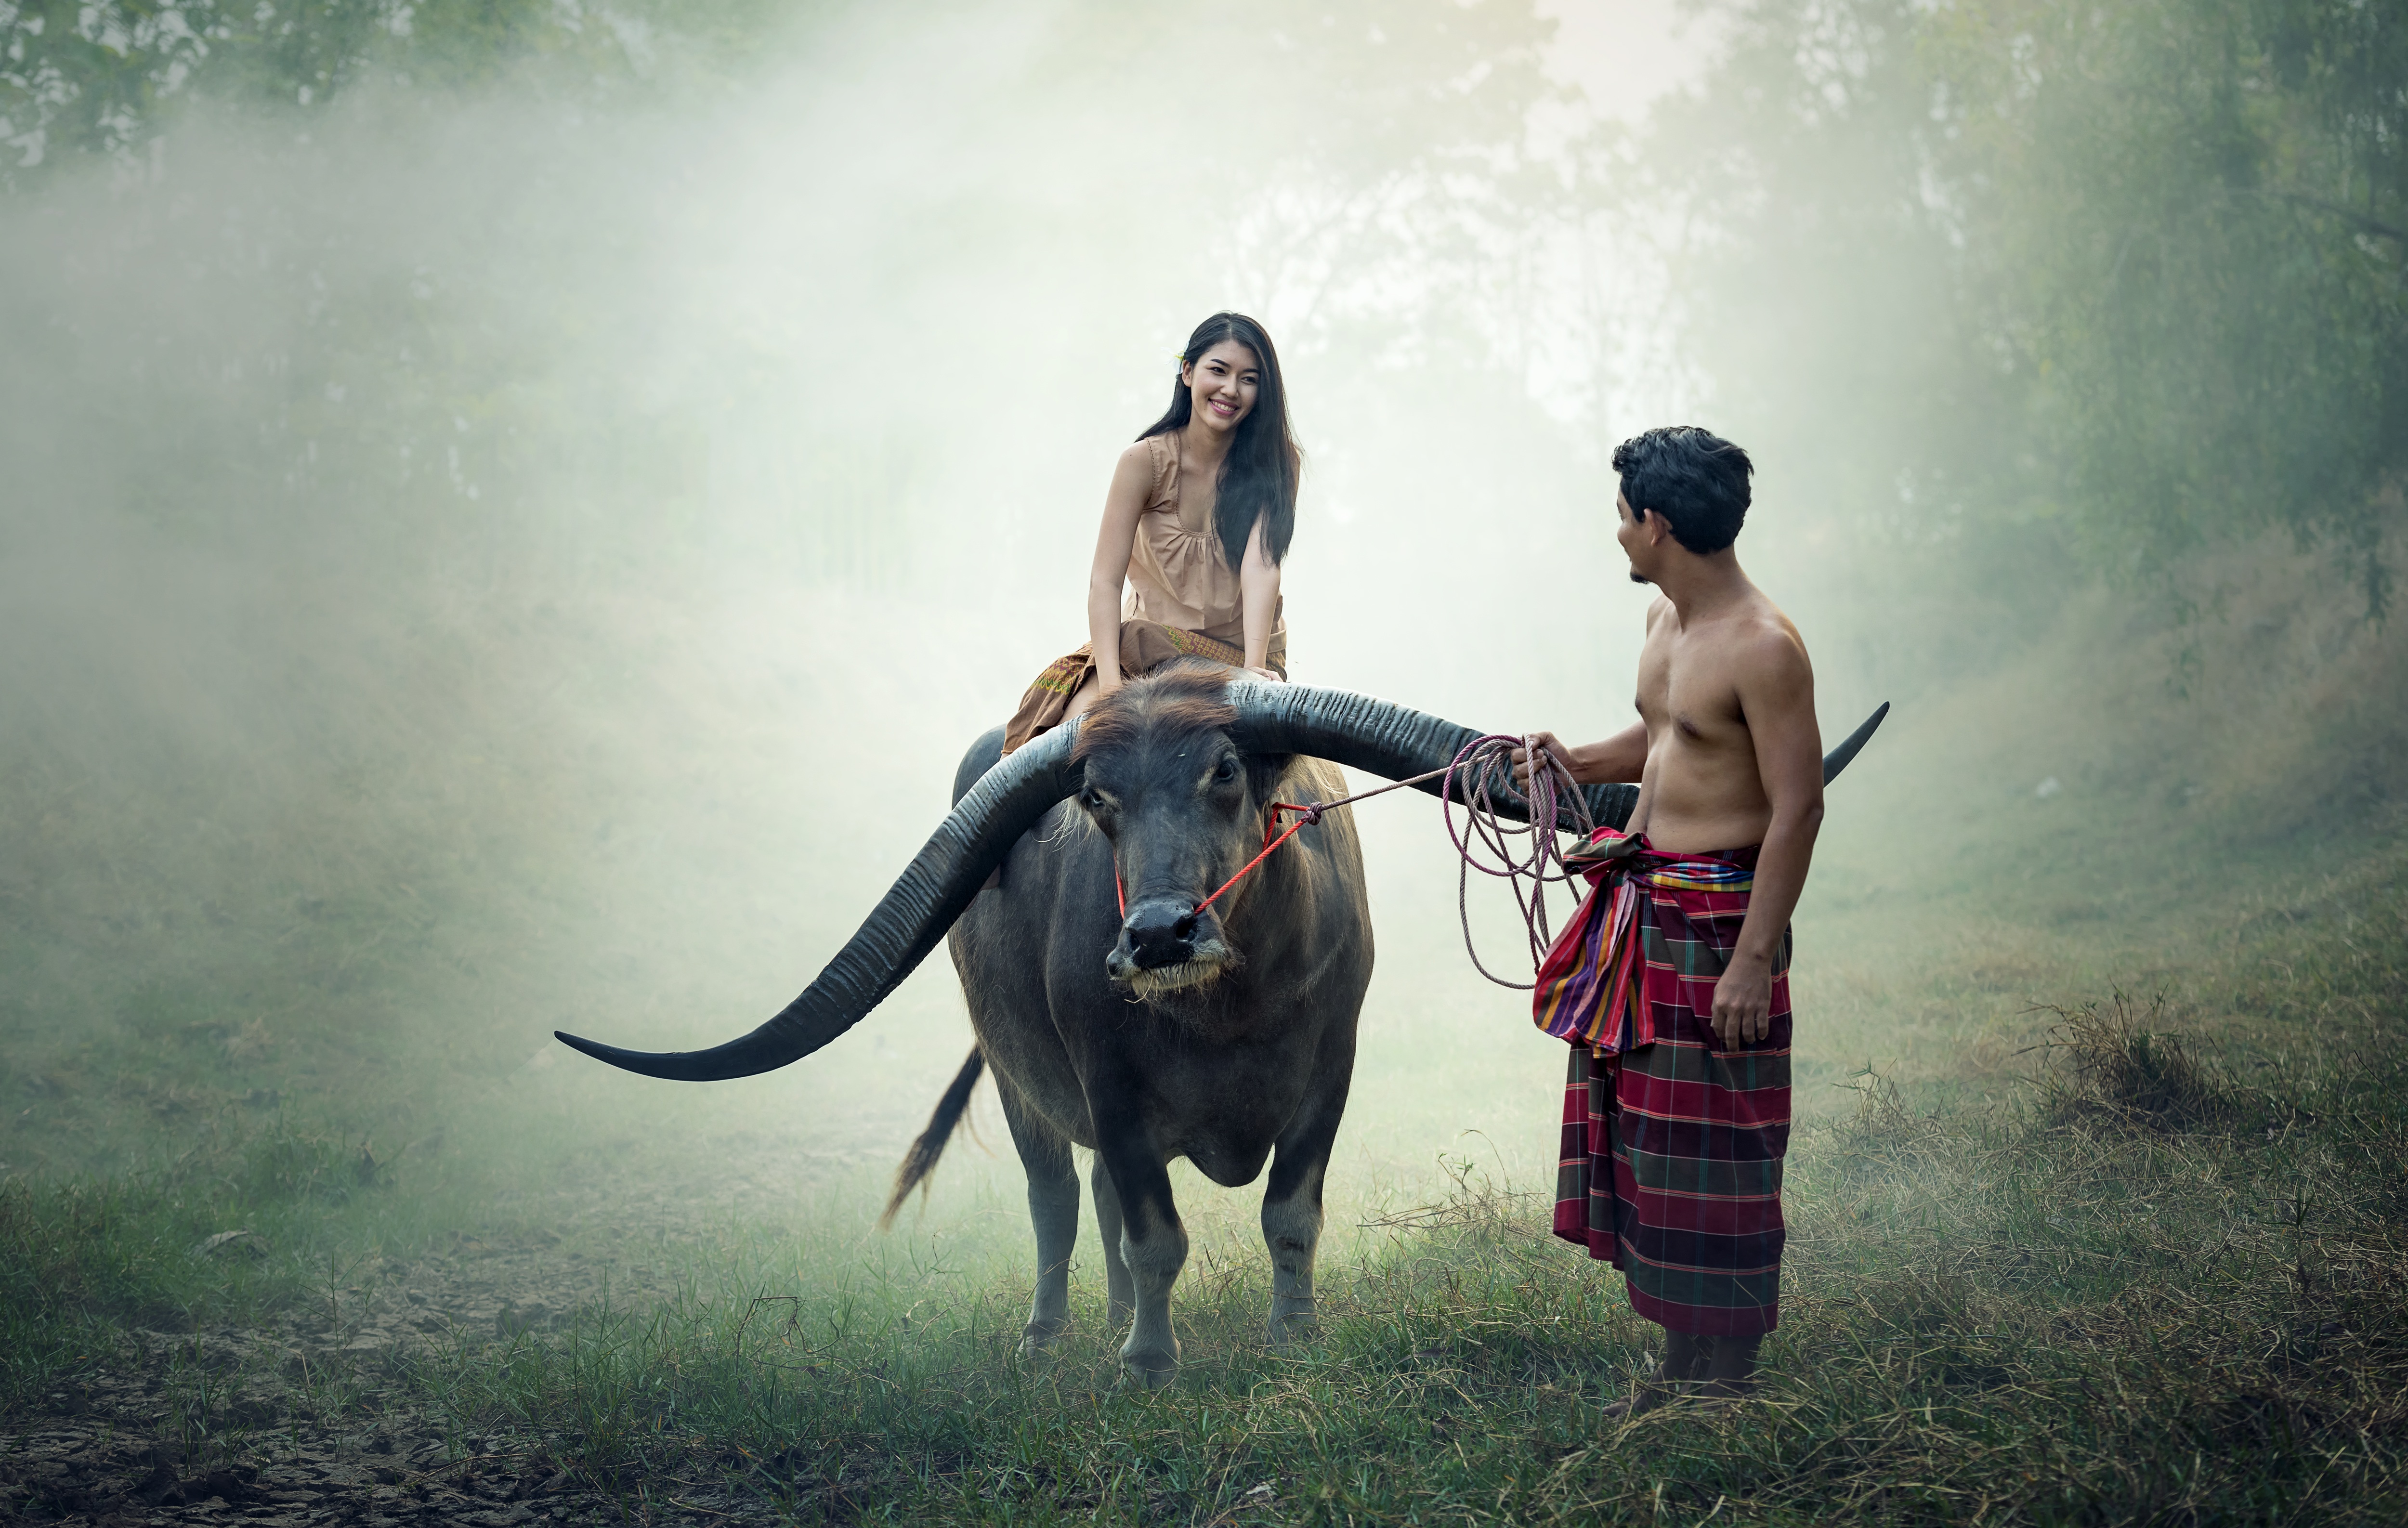
nature, grass, outdoor, suit, people, girl, woman, countryside, portrait, green, park, asia, lifestyle, holding, rice, smiling, thailand, farmer, golf club, vietnamese, long, face, family, happy, happiness, animals, cambodia, little, photograph, pair, pretty, strong, mead, laos, buffalo, operator, at leisure, indonesian, cambodians, myanmar burma, in the country, pathetic, horse like mammal, country malaysia, outside of the house, the job, talented people